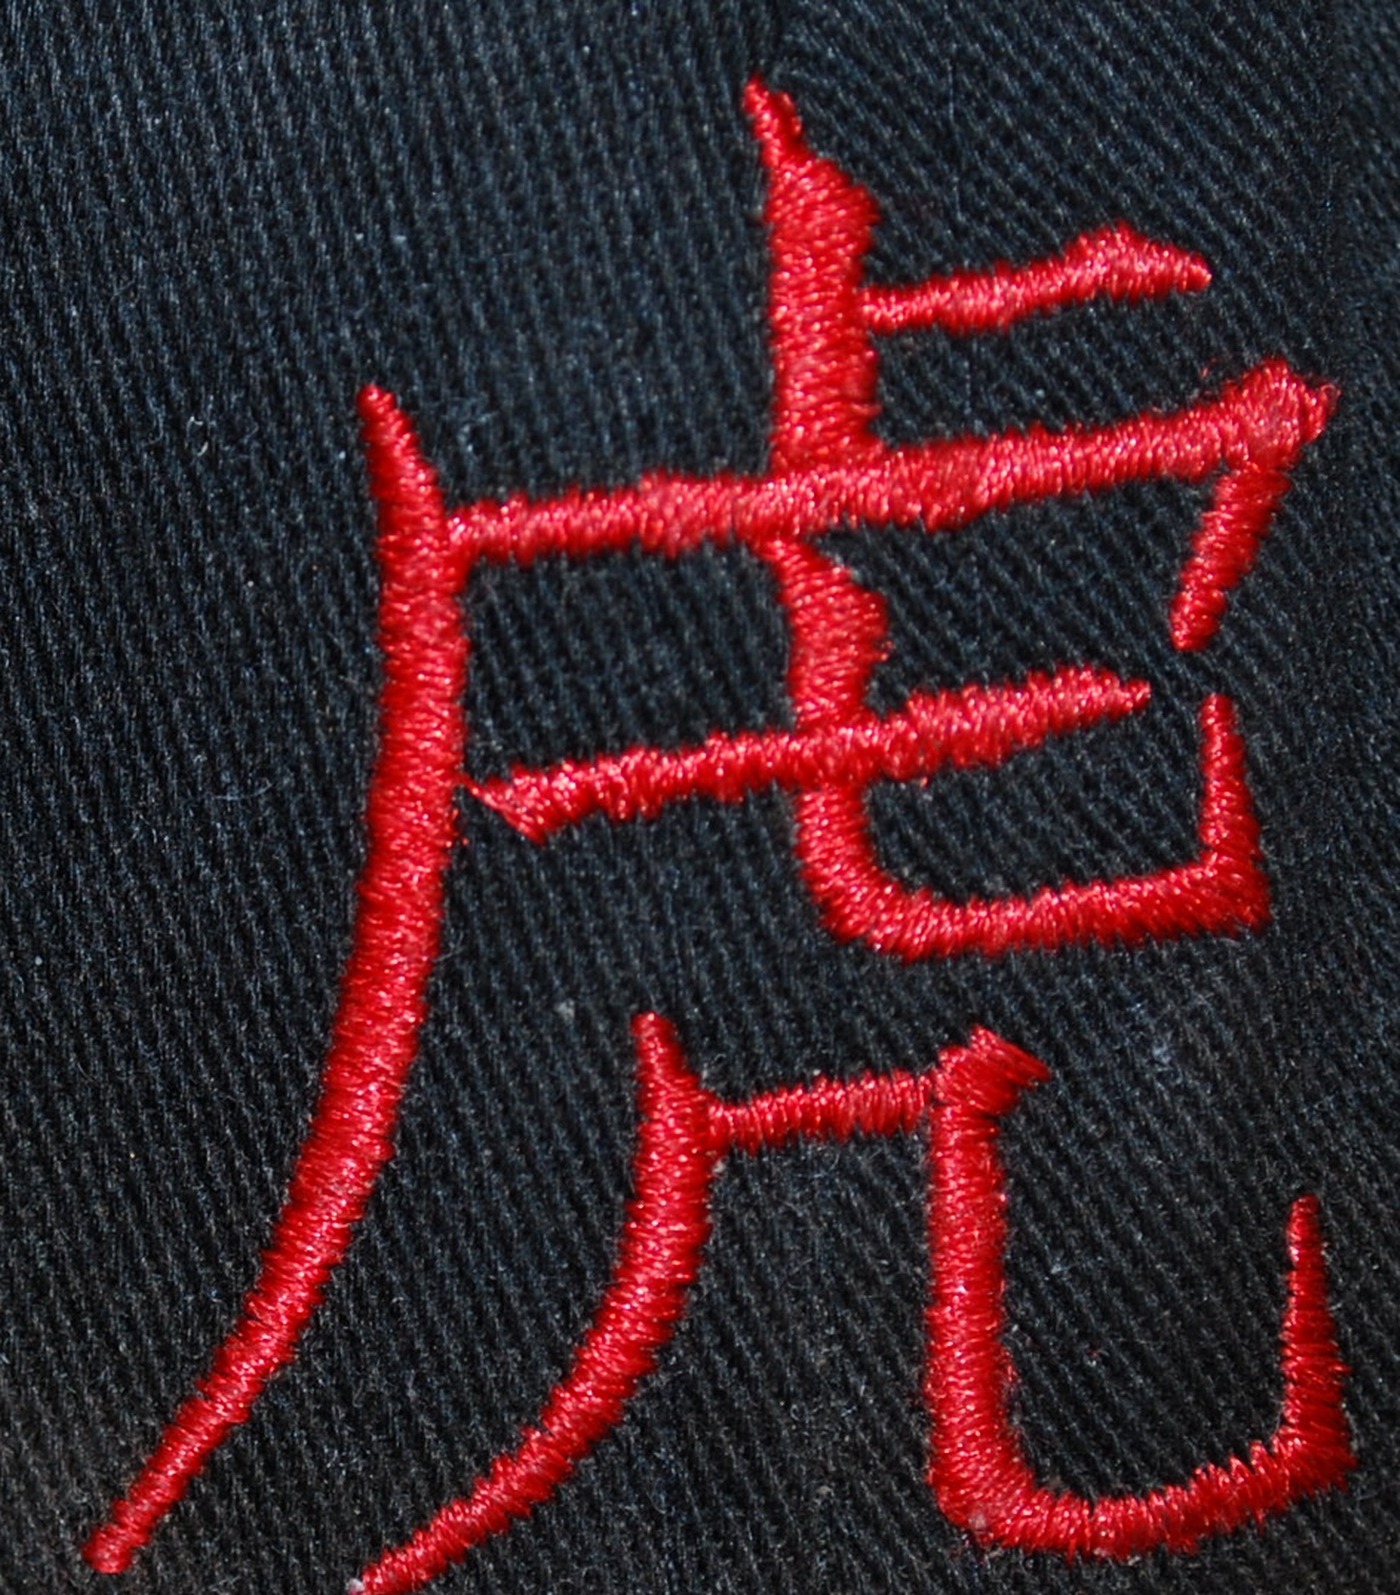
number, chinese, red, black, material, font, textile, art, tiger, character, embroidery